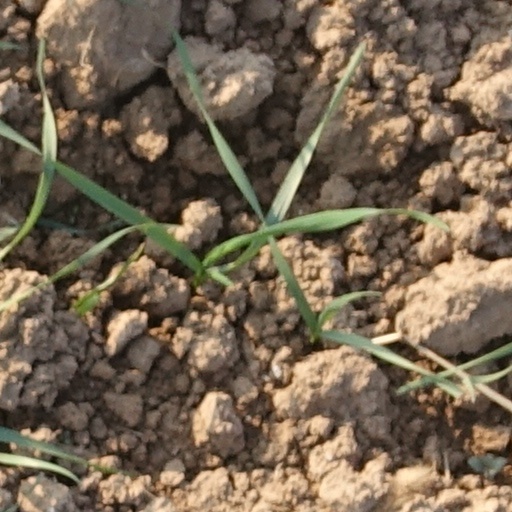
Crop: wheat